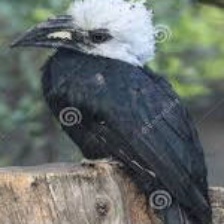
Species: WHITE CRESTED HORNBILL
Scientific name: TROPICRANUS ALBOCRISTATUS
ImageNet parent category: hornbill